Battle of Thiepval Ridge

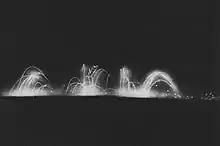

The left brigade advanced with two reinforced battalions, which received machine-gun fire from the left flank but reached Trench, taking the western part after a delay. At the advance resumed towards Hessian Trench, which was taken easily. Touch was gained with the right brigade but contact with the 11th Division on the left was not gained. The Canadians bombed down Trench and built a barricade, as machine-gun fire forced a slight withdrawal from the left part of Hessian Trench, a defensive flank being thrown back from Hessian to Trench and dug in by